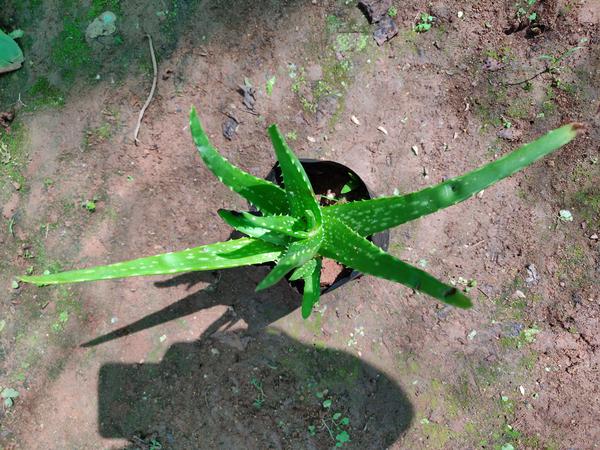
Plant: Aloevera